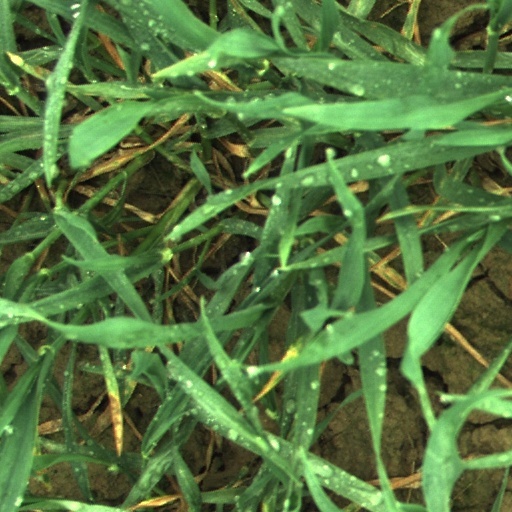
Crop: wheat